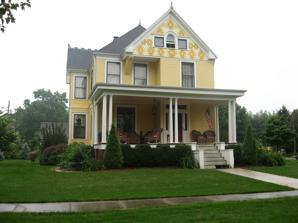
Building: Alfred Phillips House
Country: United States of America
Year built: 1903
Historic house in Illinois, United States United States historic place Alfred Phillips House U.S. National Register of Historic Places The Alfred Phillips House in 2007 Show map of Illinois Show map of the United States Location 404 N. Melvin St., Gibson City, Illinois Coordinates 40°27′56″N 88°22′29″W / 40.46556°N 88.37472°W / 40.46556; -88.37472 Area less than one acre Built 1903 Architect George H. Miller Architectural style Queen Anne NRHP reference No. 99000113 Added to NRHP February 5, 1999 The Alfred Phillips House is a historic house located at 404 N. Melvin St. in Gibson City , Illinois . The 1903 Queen Anne house was designed by Bloomington architect George H. Miller . The front of the house features a Classical porch supported by Doric columns , which was rebuilt in 1997. A large gable on the front facade is decorated with diamond-patterned wood shingles. The roof is composed of two hips and four cross gables , including the one in front. Alfred Phillips, the house's first owner, was a local farmer and livestock salesman. The house was listed on the National Register of Historic Places on February 5, 1999. It is one of five sites on the National Register in Ford County and the only one in the county outside of Paxton , the county seat. Notes